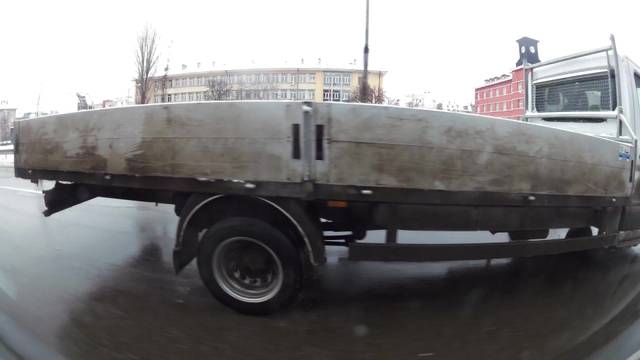
Region: Bulgaria
Coordinates: 42.706, 23.314